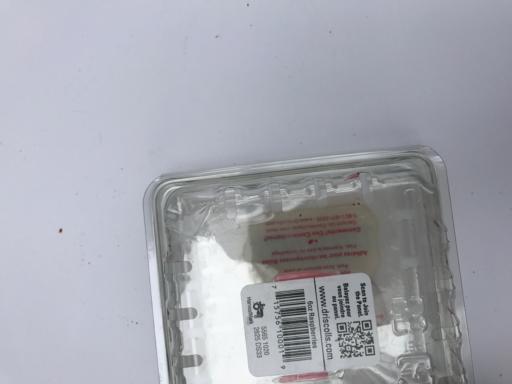
Label: plastic